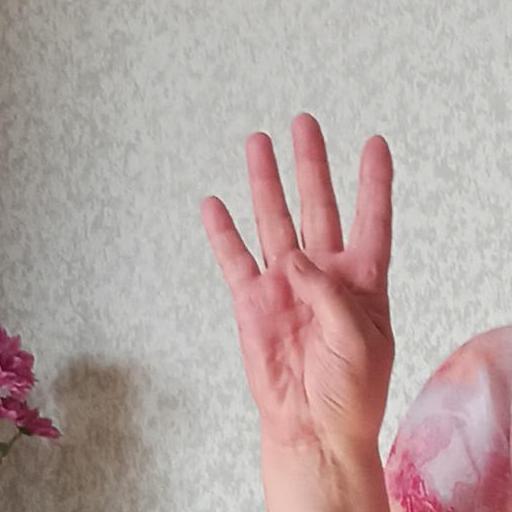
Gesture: four